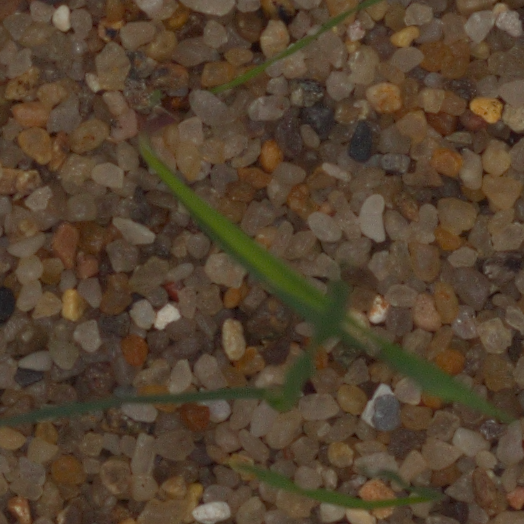
Label: black_grass